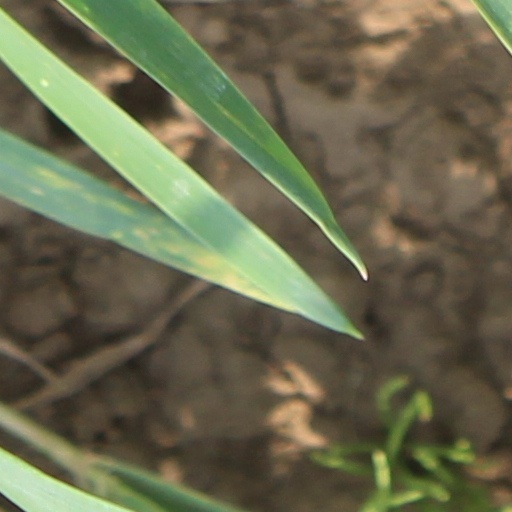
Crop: wheat